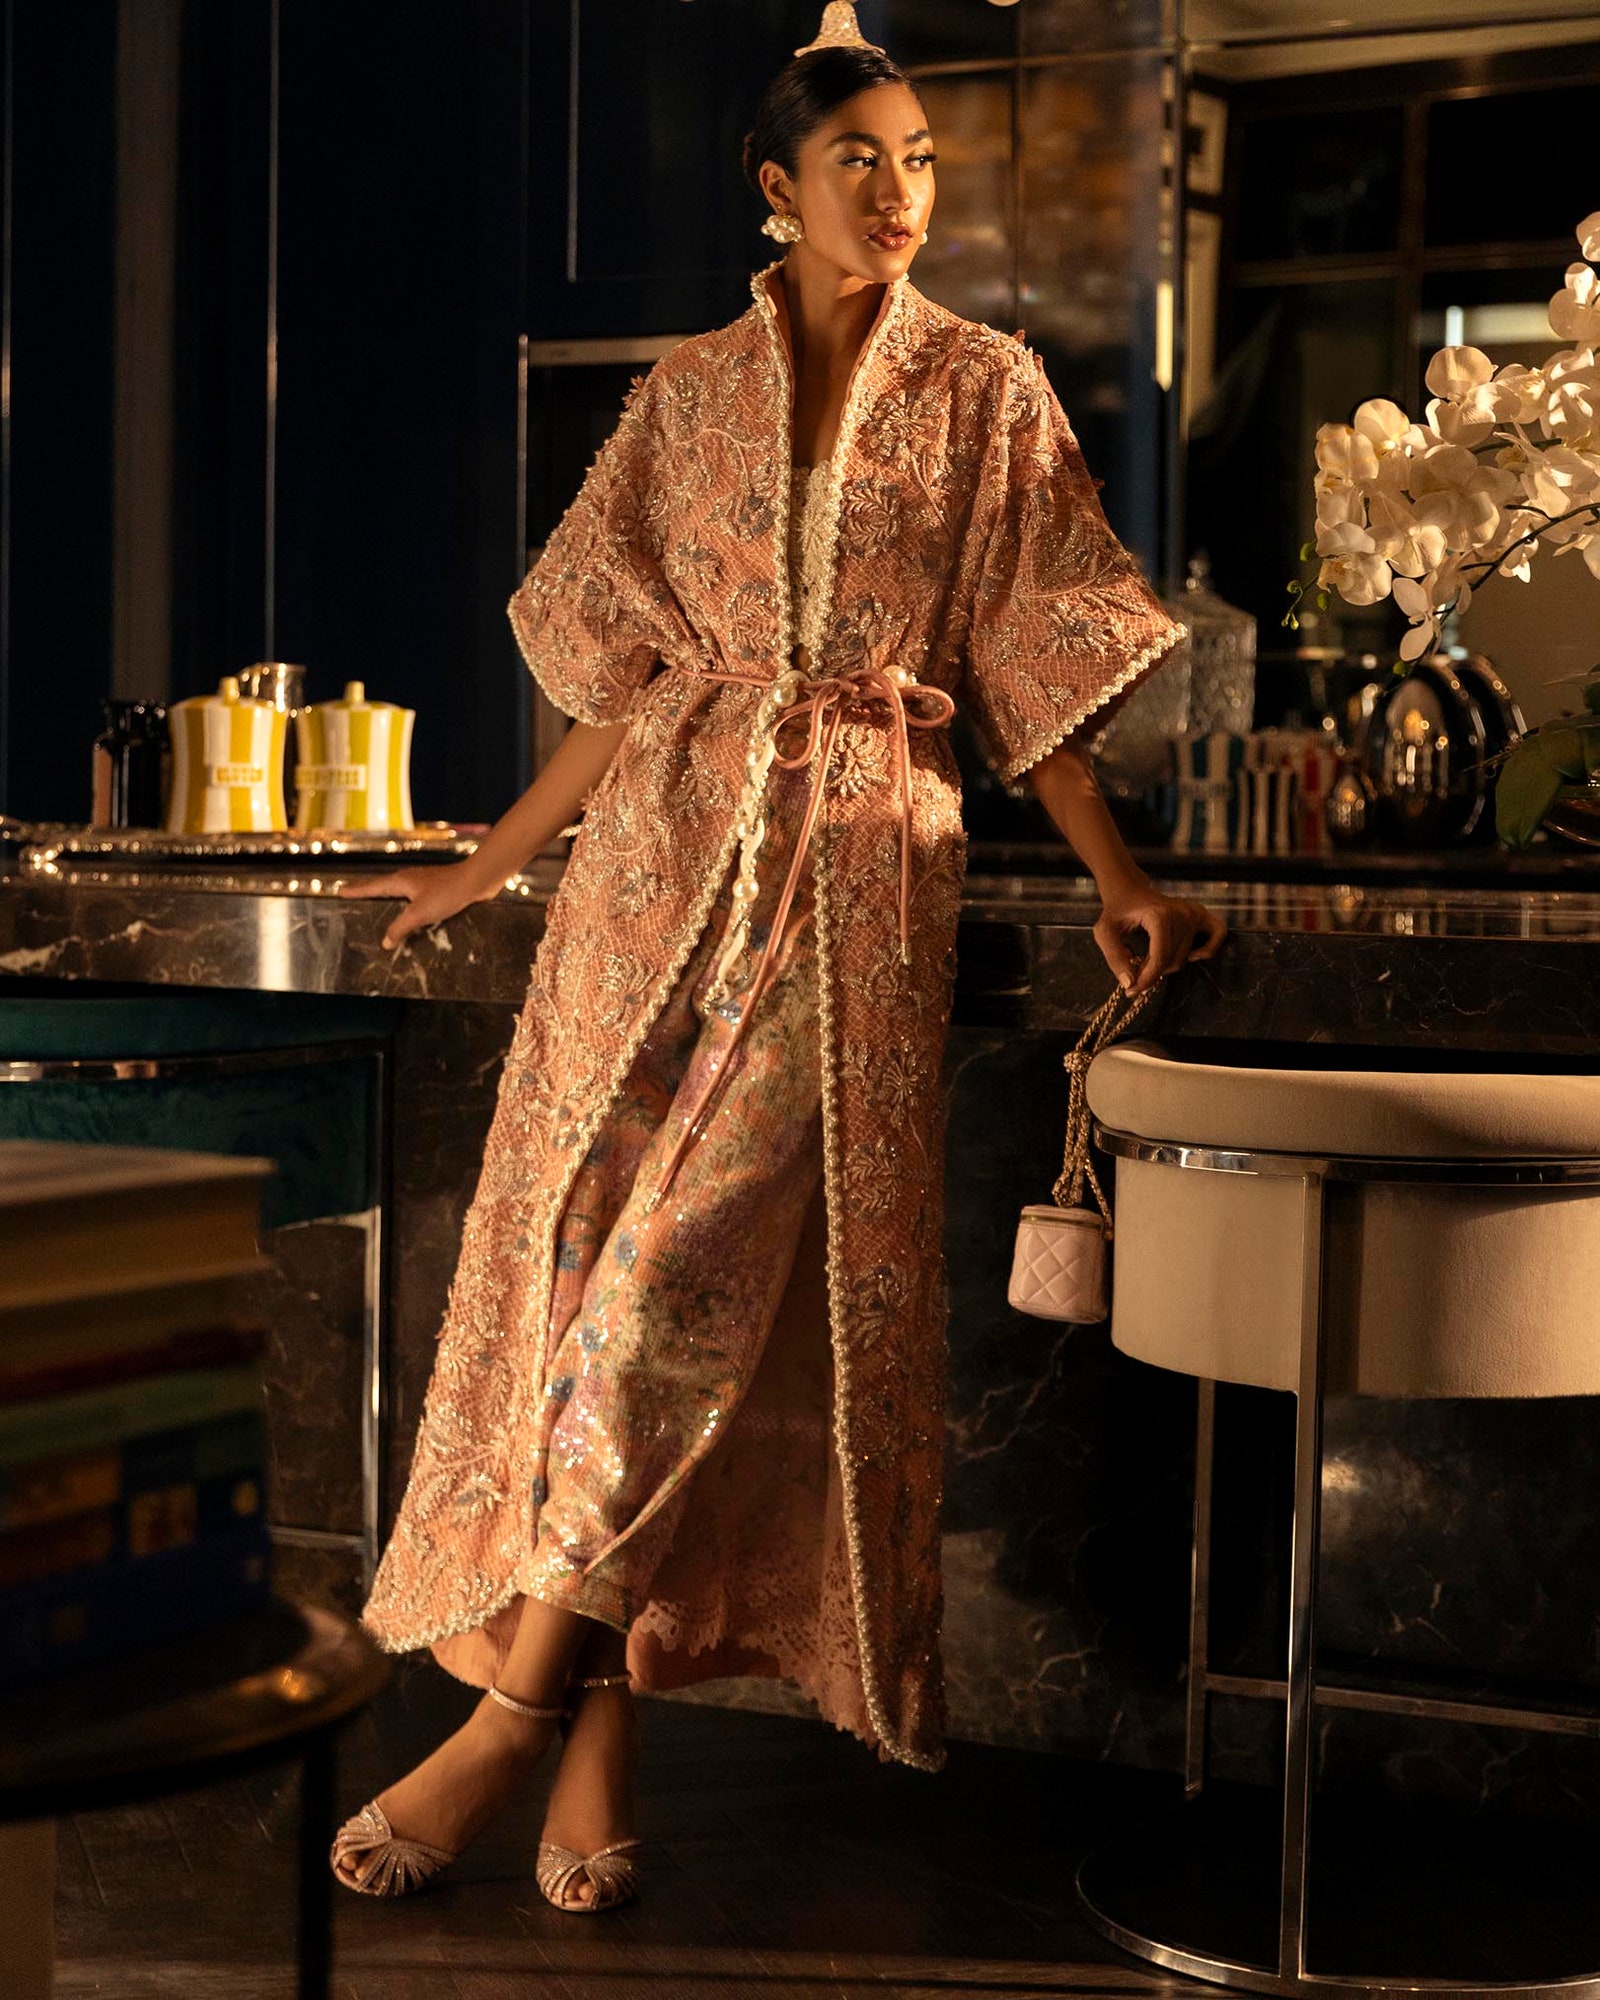
pink jacquard robe